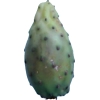
Label: cactus_fruit_green